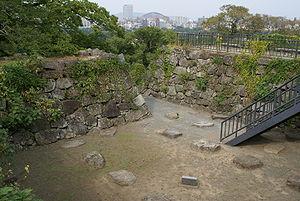
Le château de Fukuoka est un château japonais situé à Chūō-ku au Japon. Le château est également connu sous les noms de château de Maizuru ou château de Seki. Terminé au début de la période Edo pour Nagamasa Kuroda, un tozama daimyo, il a été déclaré site historique par le gouvernement japonais.
Les cent châteaux japonais remarquables est une liste dressée en 2006 par la Fondation des châteaux japonais sur des critères d'importance culturelle, historique et de signification régionale.